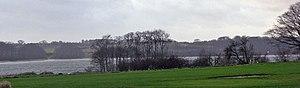
Fænø est une île du Danemark situé dans le Petit Belt.